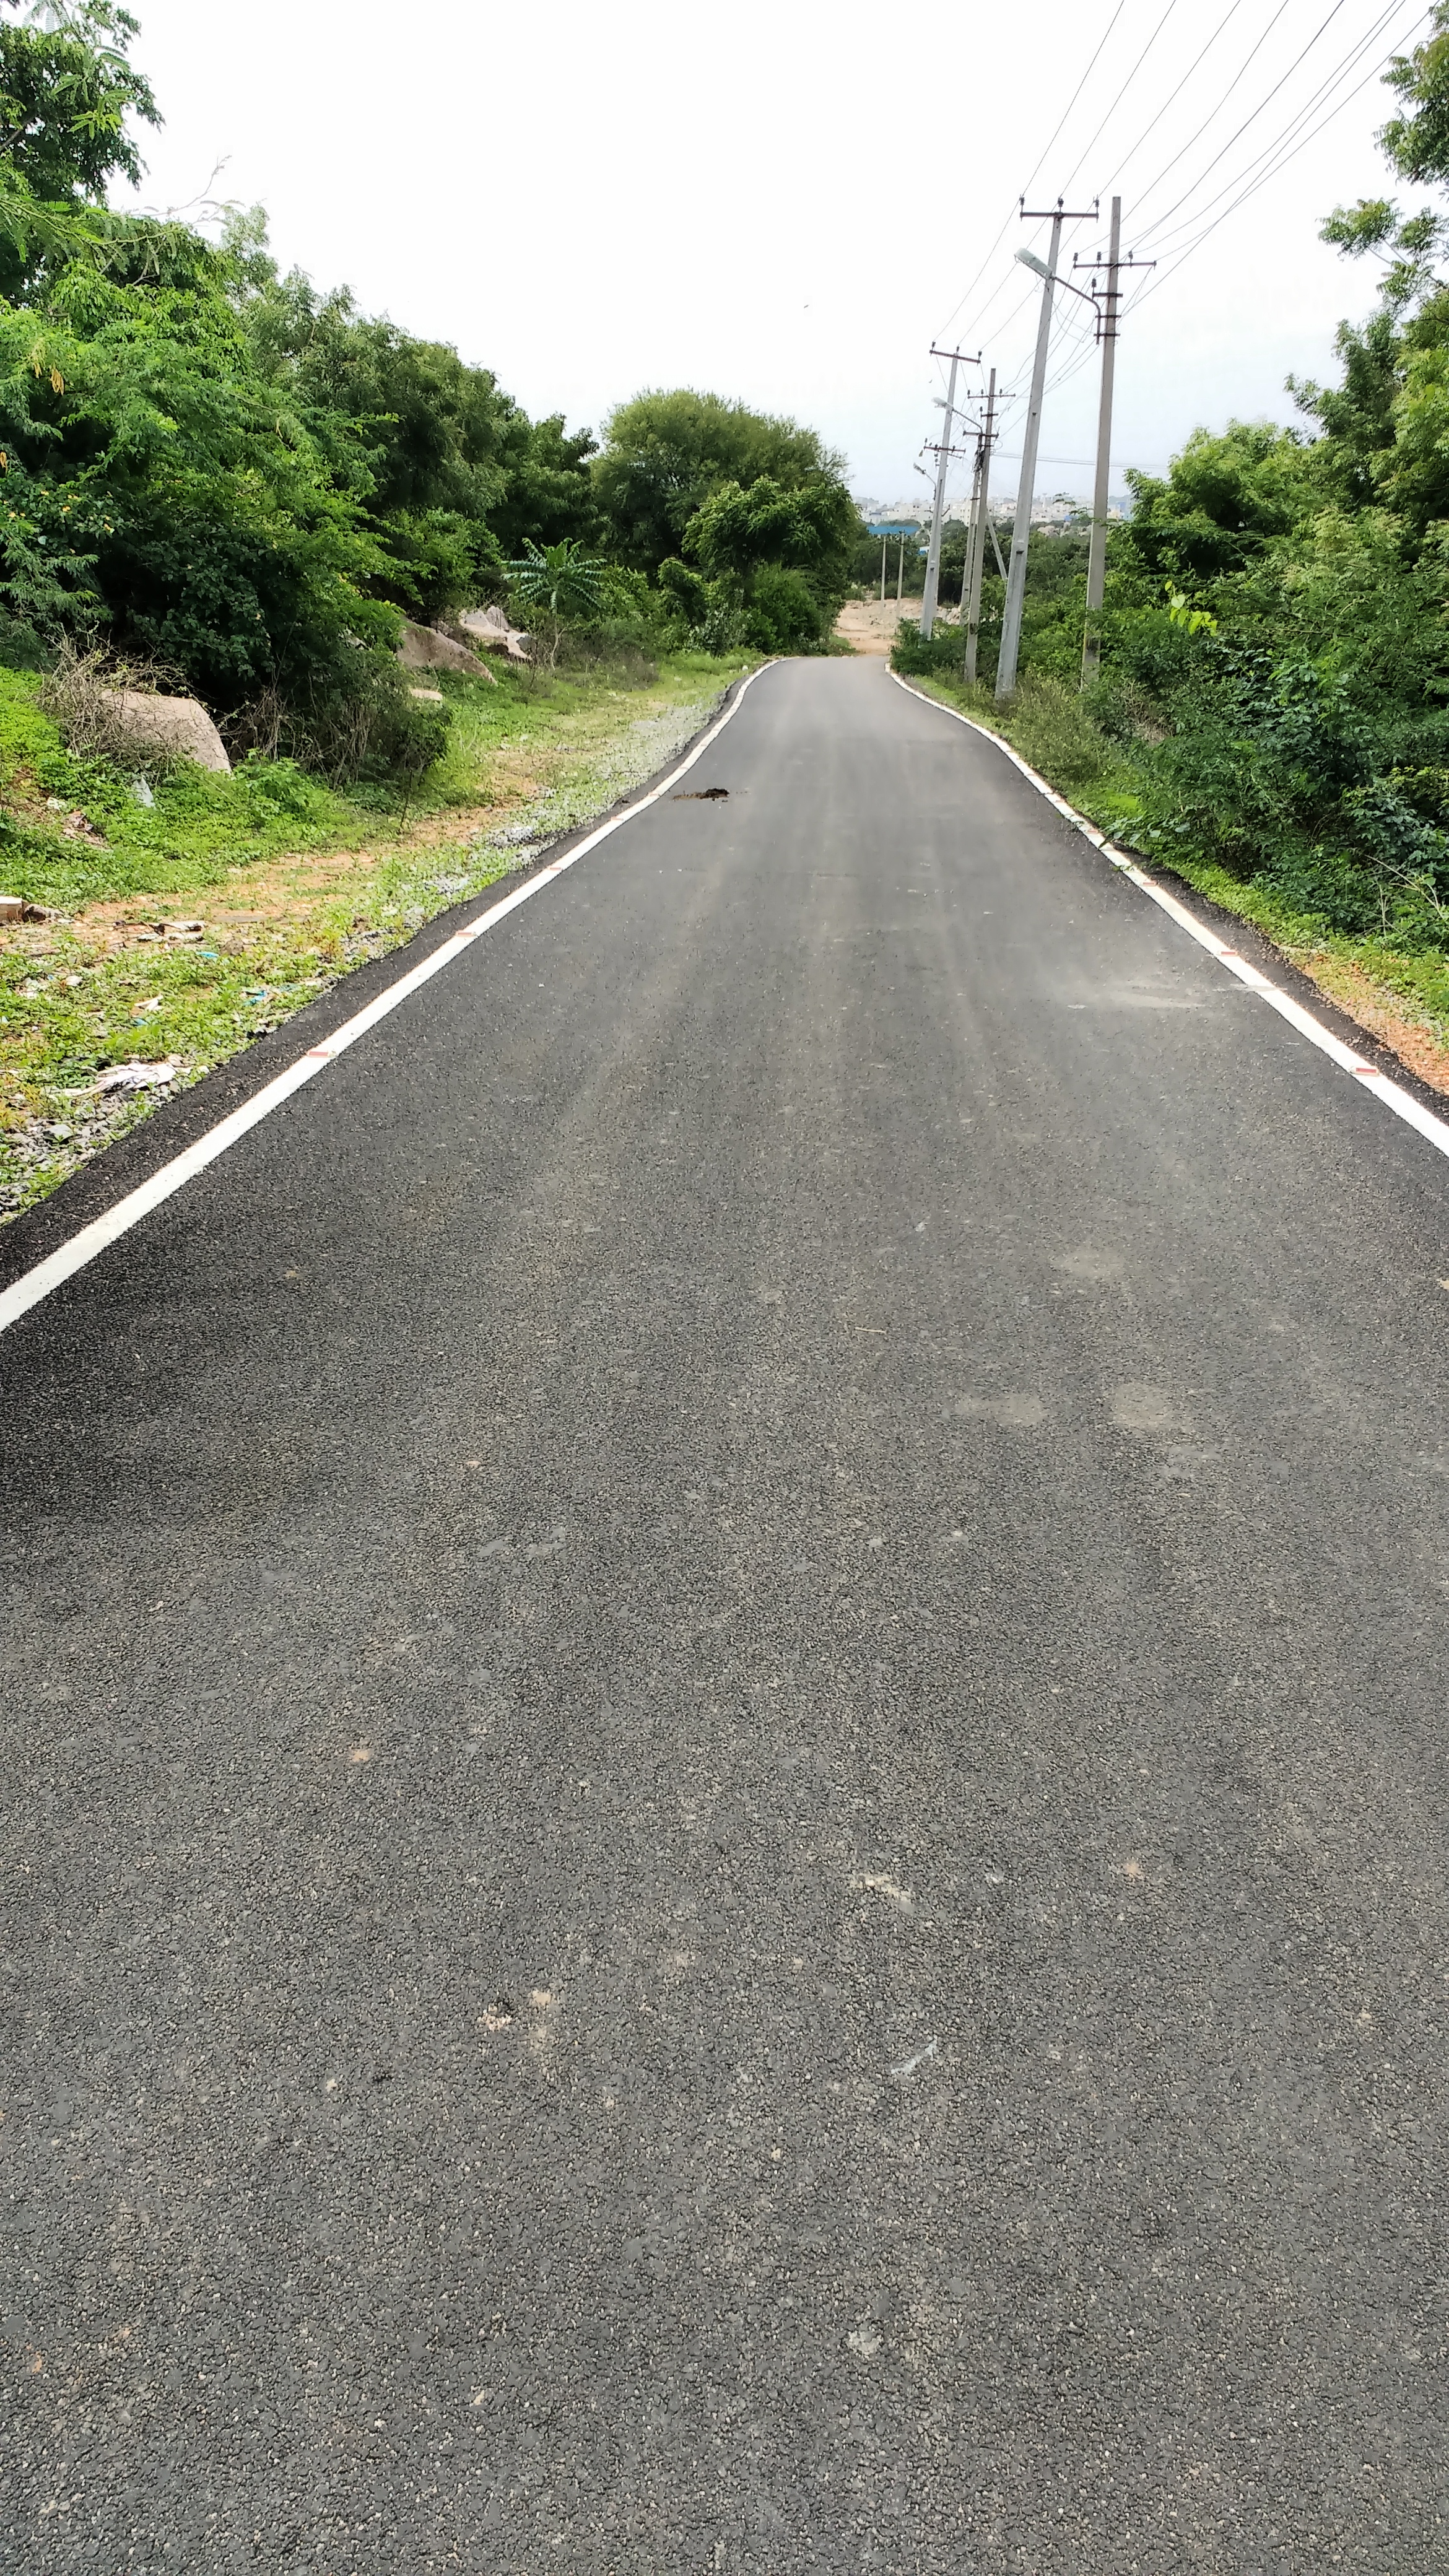
bypass, roads, road, single road, main road, highway, Thor road, asphalt, lane, path, infrastructure, mode of transport, road surface, thoroughfare, shoulder, line, sky, walkway, area, driveway, soil, tar, guard rail, road trip, grass, trail, sidewalk